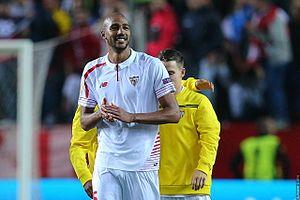
N'Zonzi avec le Séville FC.